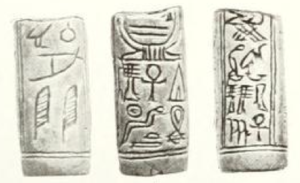
Sekhemrê-Khoutaouy Khâbaou est un roi de la Deuxième Période intermédiaire. Sa position chronologique n'est pas assurée.